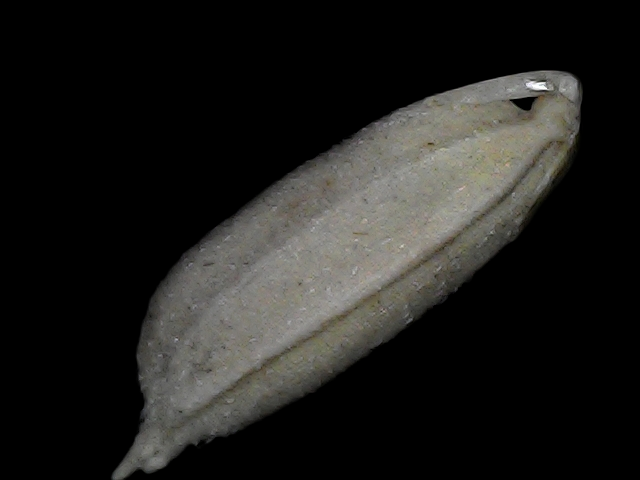
Rice variety: Bd79